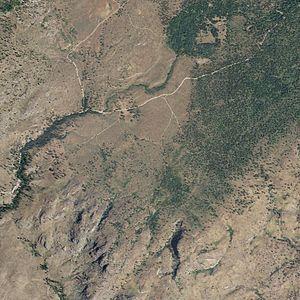
North Omak est une census-designated place américaine du comté d'Okanogan, dans le Washington. Sa population s’élevait à 688 habitants lors du recensement de 2010.